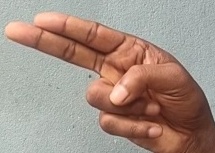
ASL sign: H